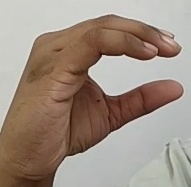
ASL sign: C